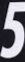
Number: 5